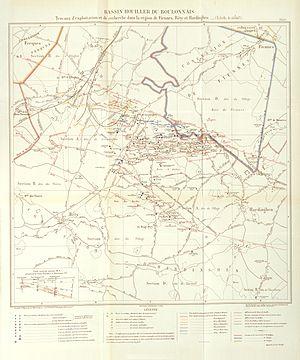
Carte très détaillée, permettant la localisation des puits des Mines du Boulonnais.
L'histoire du bassin minier du Nord-Pas-de-Calais retrace en détail tous les faits historiques de l'exploitation de ce bassin minier, exploité intensivement pour la houille présente dans son sous-sol de la fin du XVIIᵉ siècle jusqu'à la fin du XXᵉ siècle.
Le bassin minier du Nord-Pas-de-Calais est un territoire du nord de la France, dans les départements du Nord et du Pas-de-Calais, marqué économiquement, socialement, paysagèrement, écologiquement et culturellement par l'exploitation intensive, de la fin du XVIIᵉ siècle jusqu'à la fin du XXᵉ siècle, de la houille, datée du Stéphanien, présente dans son sous-sol. Il s'agit de la partie occidentale d'un gisement qui se prolonge au-delà de la frontière franco-belge.
La Société de Fiennes est une compagnie minière qui a exploité la houille dans le Boulonnais dans le bassin minier du Nord-Pas-de-Calais. L'exploitation ne consiste qu'en un grappillage de charbon, mais l'engouement qui se produit à cette époque pour les valeurs charbonnières va permettre la création d'un établissement organisé destiné à produire plus de houille. La Société va creuser des puits au-delà de 66 mètres, profondeur maximale à laquelle les pompes d'exhaure peuvent à cette époque prendre les eaux d'infiltration.
François-Joseph-Théodore Desandrouin, parfois nommé François-Joseph Desandrouin ou Théodore Desandrouin, né le 9 février 1740 à Lodelinsart et mort le 28 juillet 1802 à Hardinghen en France, est un vicomte et un homme politique français, député de la noblesse pour le bailliage de Calais lors des États généraux de 1789, et un des premiers entrepreneurs du charbon français.
Le bassin minier du Boulonnais, aussi appelé bassin minier picard, est un ensemble de charbonnages assez anciens ouverts sur les communes de Hardinghen, Réty, Fiennes, Ferques et Caffiers, entre les villes de Boulogne-sur-Mer et Calais, et exploités entre 1692 et 1950. La houille y a donc été exploitée durant plus de deux siècles.
Pierre-Benoît Desandrouin, né en 1752 à Lodelinsart et mort en 1811 à Venise, est un des premiers entrepreneurs du charbon français. Fils de Jean-Jacques Desandrouin, il a eu un rôle de second ordre dans l'exploitation du bassin du Boulonnais, dans la mesure où c'est après la mort de François-Joseph-Théodore Desandrouin qu'il hérite avec ses sœurs des mines d'Hardinghem, et qu'il meurt neuf ans plus tard. Ses descendants ont continué l'exploitation de ces mines.